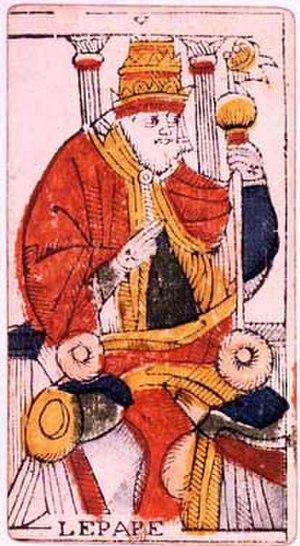
Le Pape est la cinquième carte du tarot de Marseille. Appelée The Hierophant dans les jeux anglais, elle représente généralement un homme assis sur un trône avec les attributs sacrés du Pape, de face ou regardant vers la droite. Il fait le geste de la bénédiction et deux moinillons, portant la tonsure, prient à ses pieds, de dos. Il possède un homologue féminin dans les Arcanes Majeurs, la Papesse.
Les cartes de tarot sont un type de cartes à jouer apparu en Italie au XVᵉ siècle. Les carte da trionfi ou naipe a trionfi sont mentionnées pour la première fois au milieu du XVᵉ siècle en Italie du Nord. Le mot italien tarocchi et le mot français tarot sont mentionnés pour la première fois au début du XVIᵉ siècle.